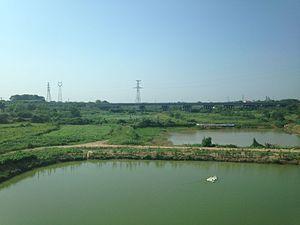
Le district de Huarong est une subdivision administrative de la province du Hubei en Chine. Il est placé sous la juridiction de la ville-préfecture d'Ezhou.